Sumit Arora

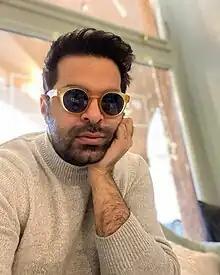
Arora in 2023

Sumit Arora is an Indian writer, screenwriter and director who primarily works in Hindi films and television. He has written for various TV shows, including Dill Mill Gayye (season 2) and 24. He has also written dialogues for several films, such as Stree, 83 and Jawan. He won the Star Screen Awards and Zee Cine Awards for Best Dialogue for Stree.